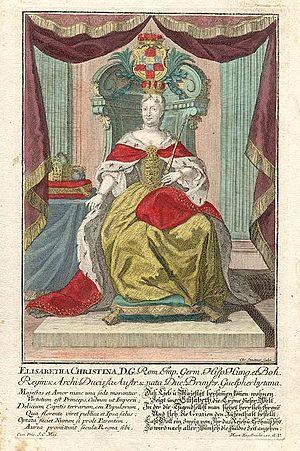
Élisabeth-Christine de Brunswick-Wolfenbüttel fut impératrice du Saint-Empire, reine de Germanie, de Bohême, de Hongrie, de Sardaigne, de Sicile et de Naples, archiduchesse d'Autriche, duchesse de Bourgogne, de Milan, de Brabant, de Luxembourg, de Limbourg et de Parme et comtesse de Flandre et de Hainaut par son mariage avec Charles VI. Elle était renommée pour sa beauté, et pour être la mère de l'impératrice Marie-Thérèse d'Autriche.